Aris B.C.

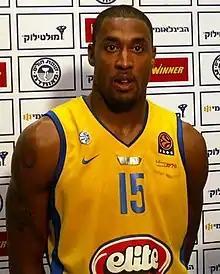
Will Solomon

In October 2002, Aris beat Peristeri, at the eighth-finals of the Greek Cup, and proceeded to the Greek Cup Final Four for the first time since 1999. Aris' fans realized that the best was yet to come, as along with the qualification Aris, was a very competitive team that was among the top teams in Europe's 4th-tier level FIBA EuroCup Challenge. Among others, Aris had in its squad, players such as Will Solomon, Ryan Stack, Fedor Likholitov, Miroslav Raičević, and Ivan Grgat.